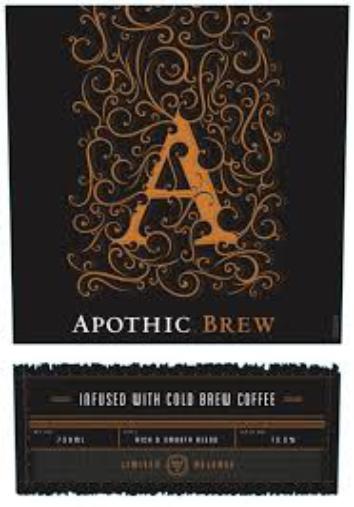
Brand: apothia-1
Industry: Necessities